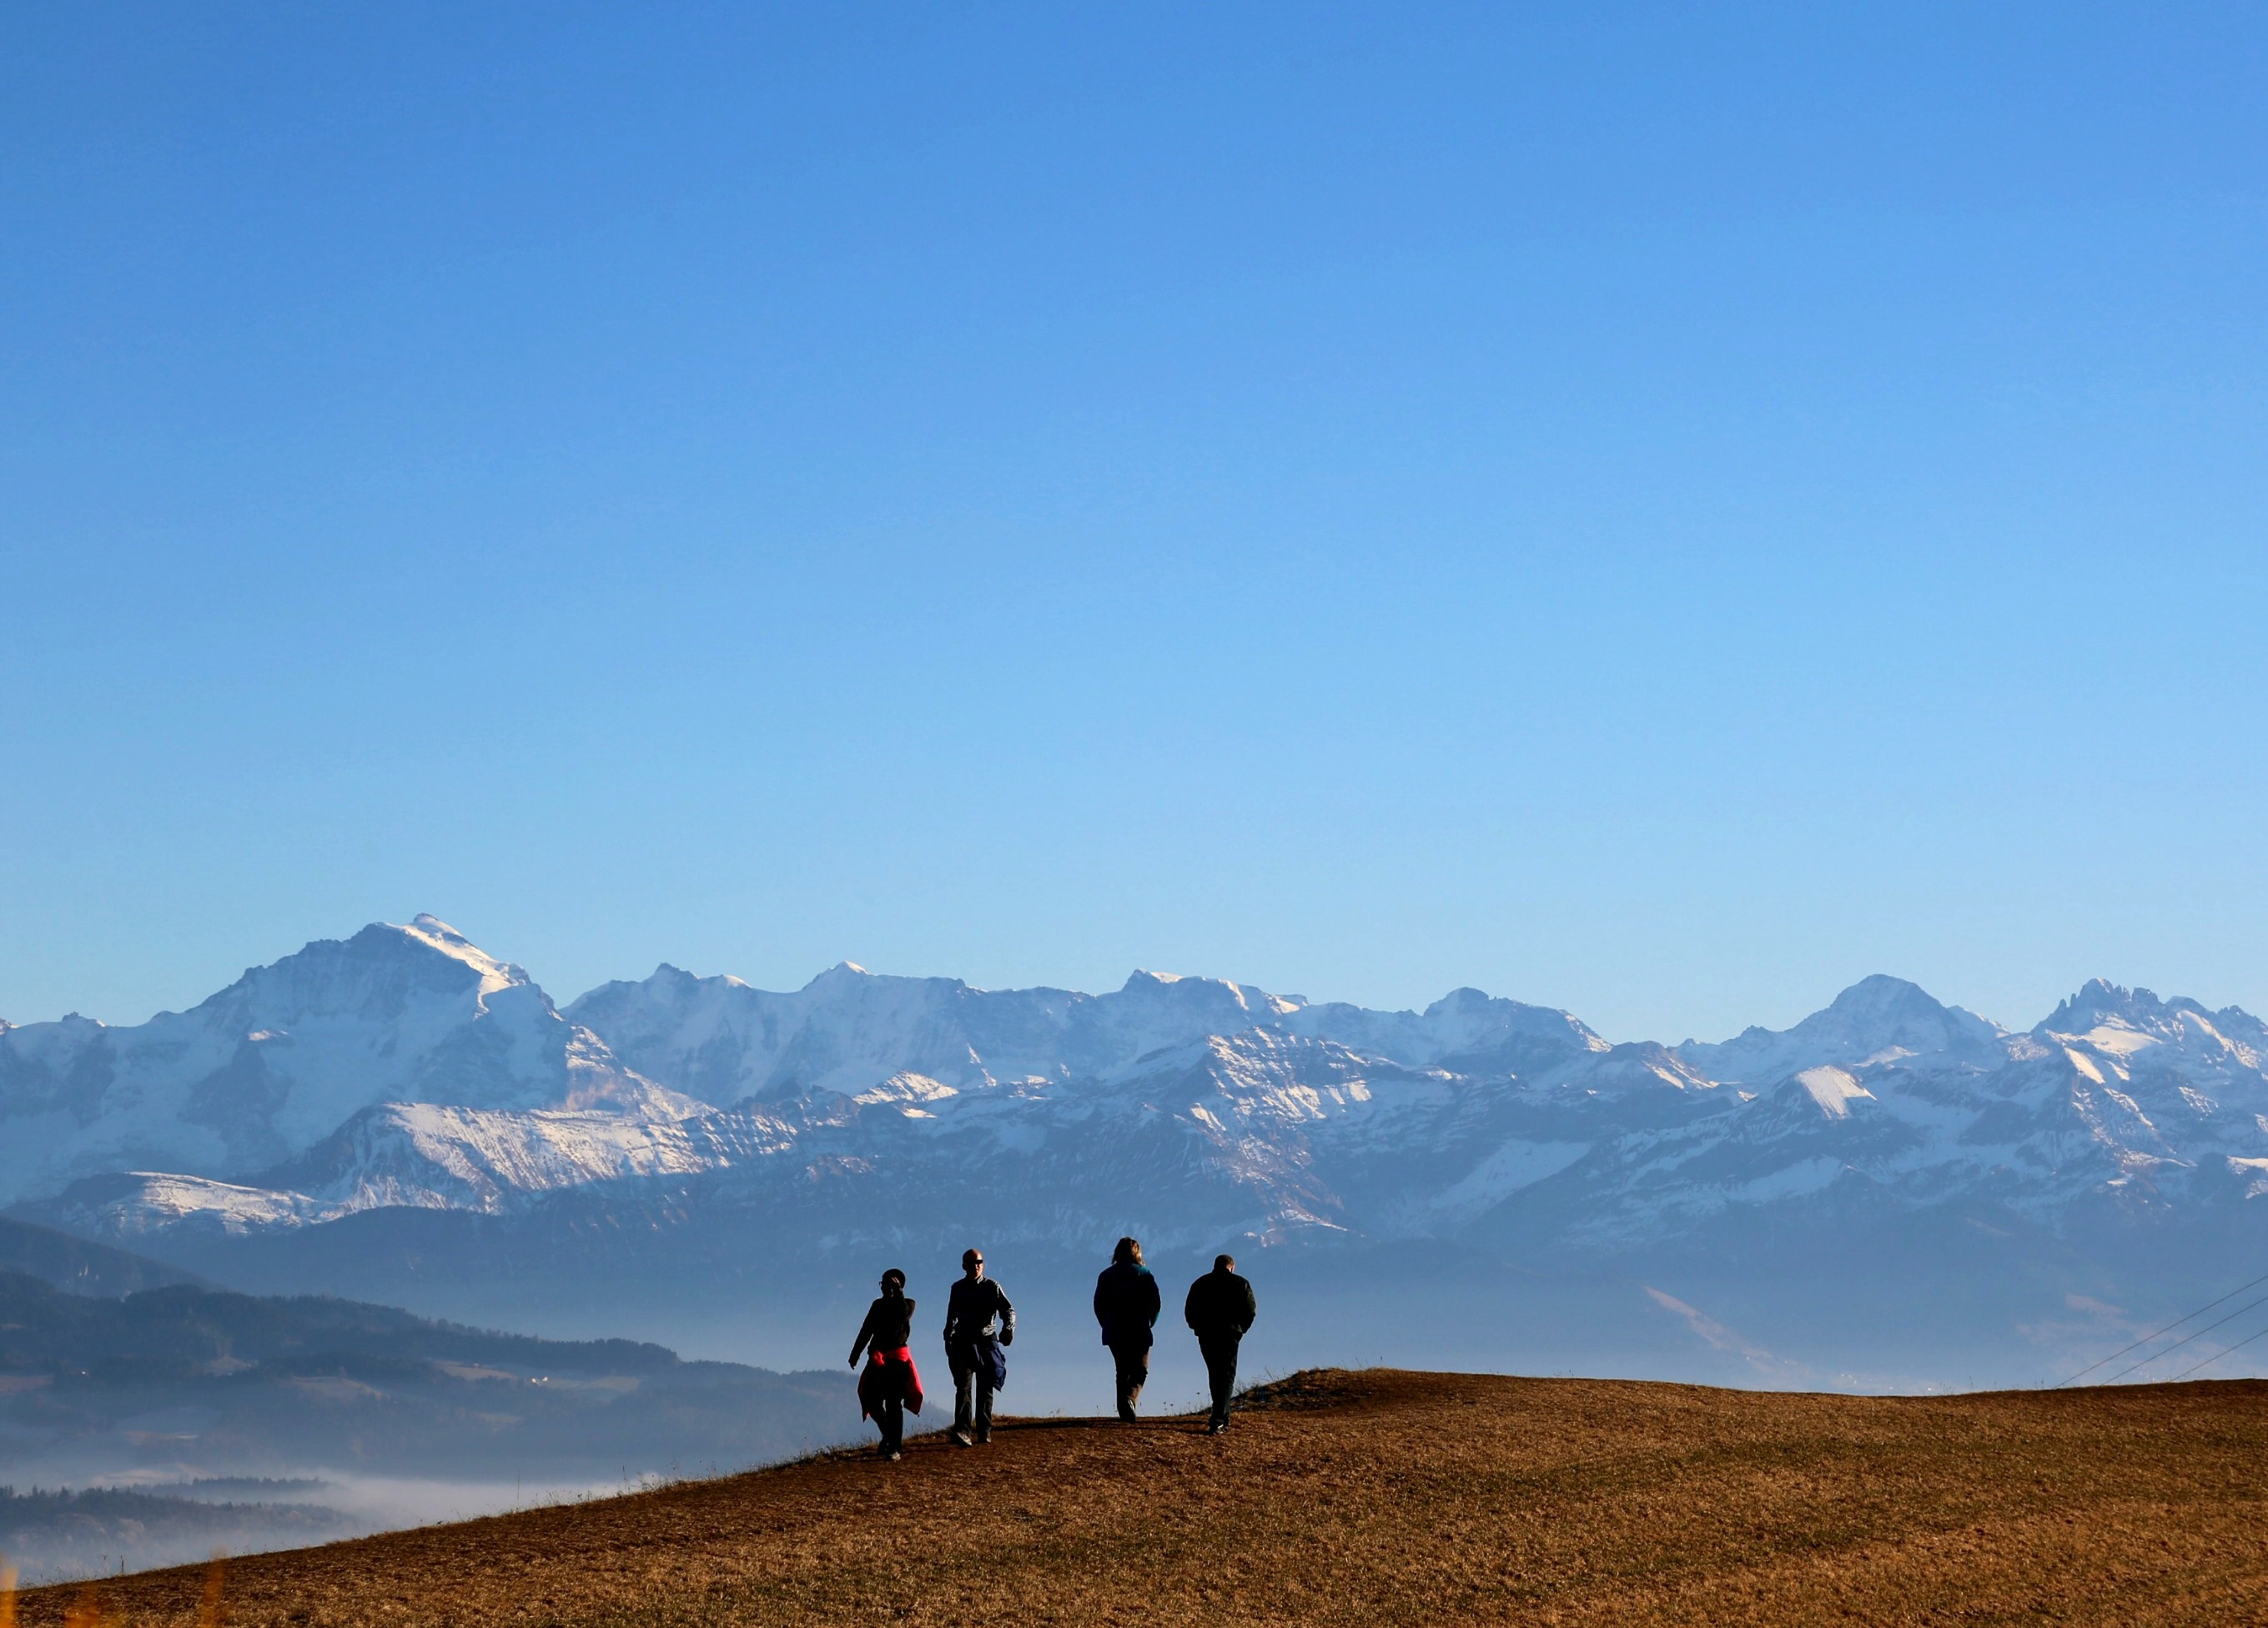
landscape, nature, horizon, wilderness, walking, mountain, sky, hill, adventure, valley, mountain range, alpine, ridge, summit, mountaineering, sports, mountains, alps, grassland, plateau, switzerland, landform, mountain peaks, natural environment, geographical feature, mountainous landforms, belpberg